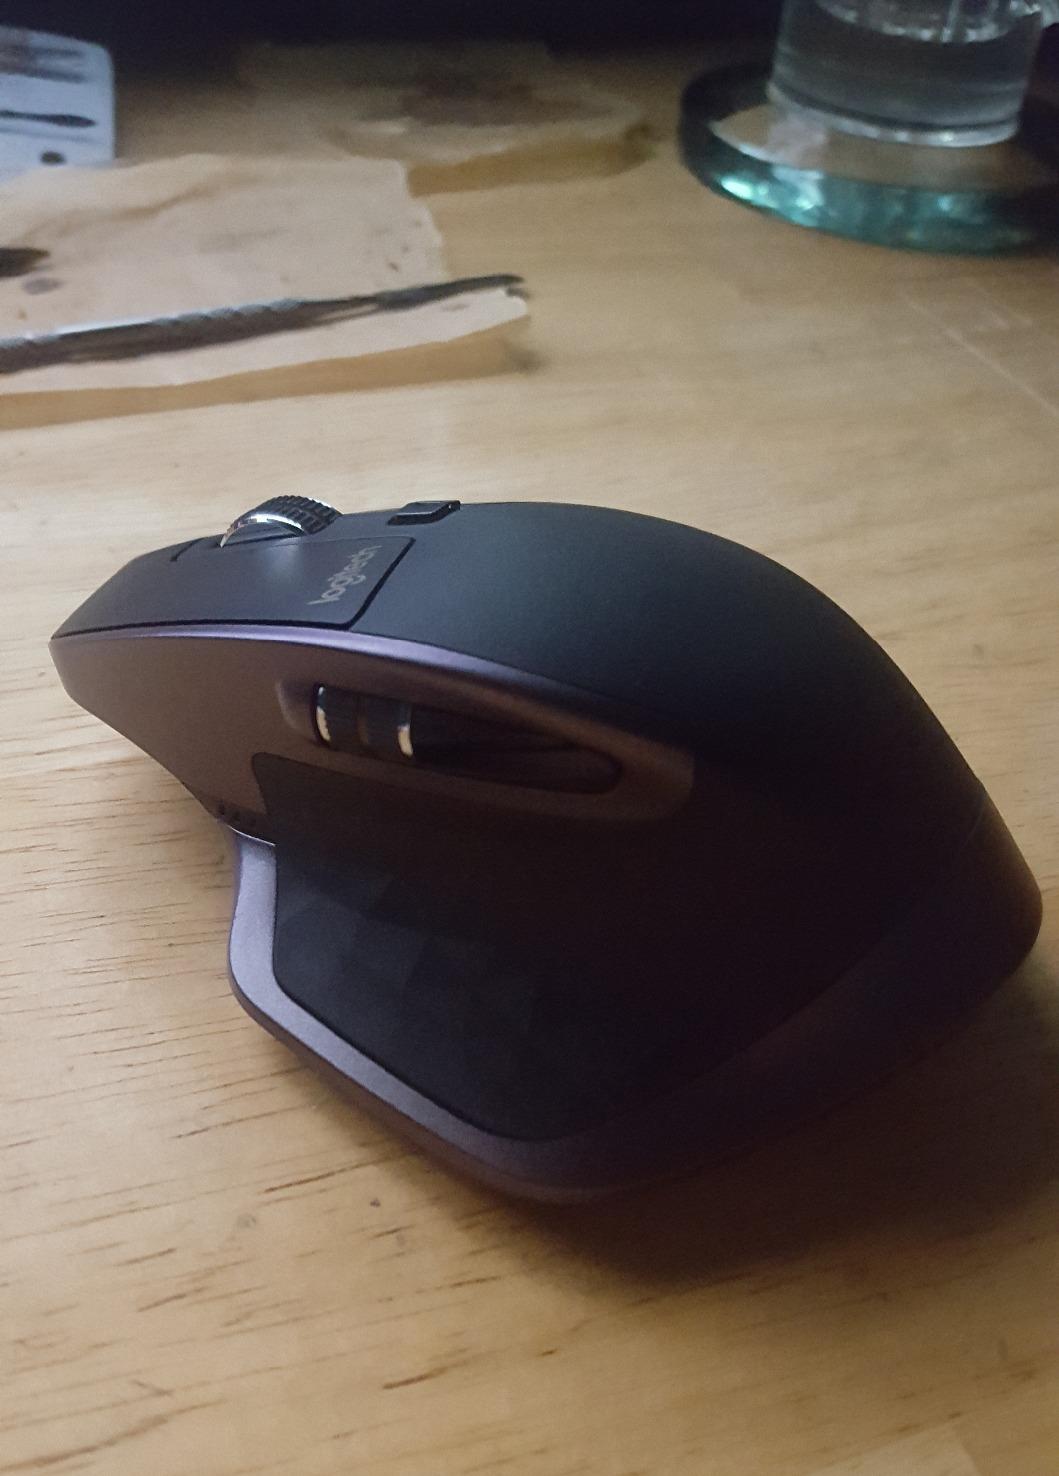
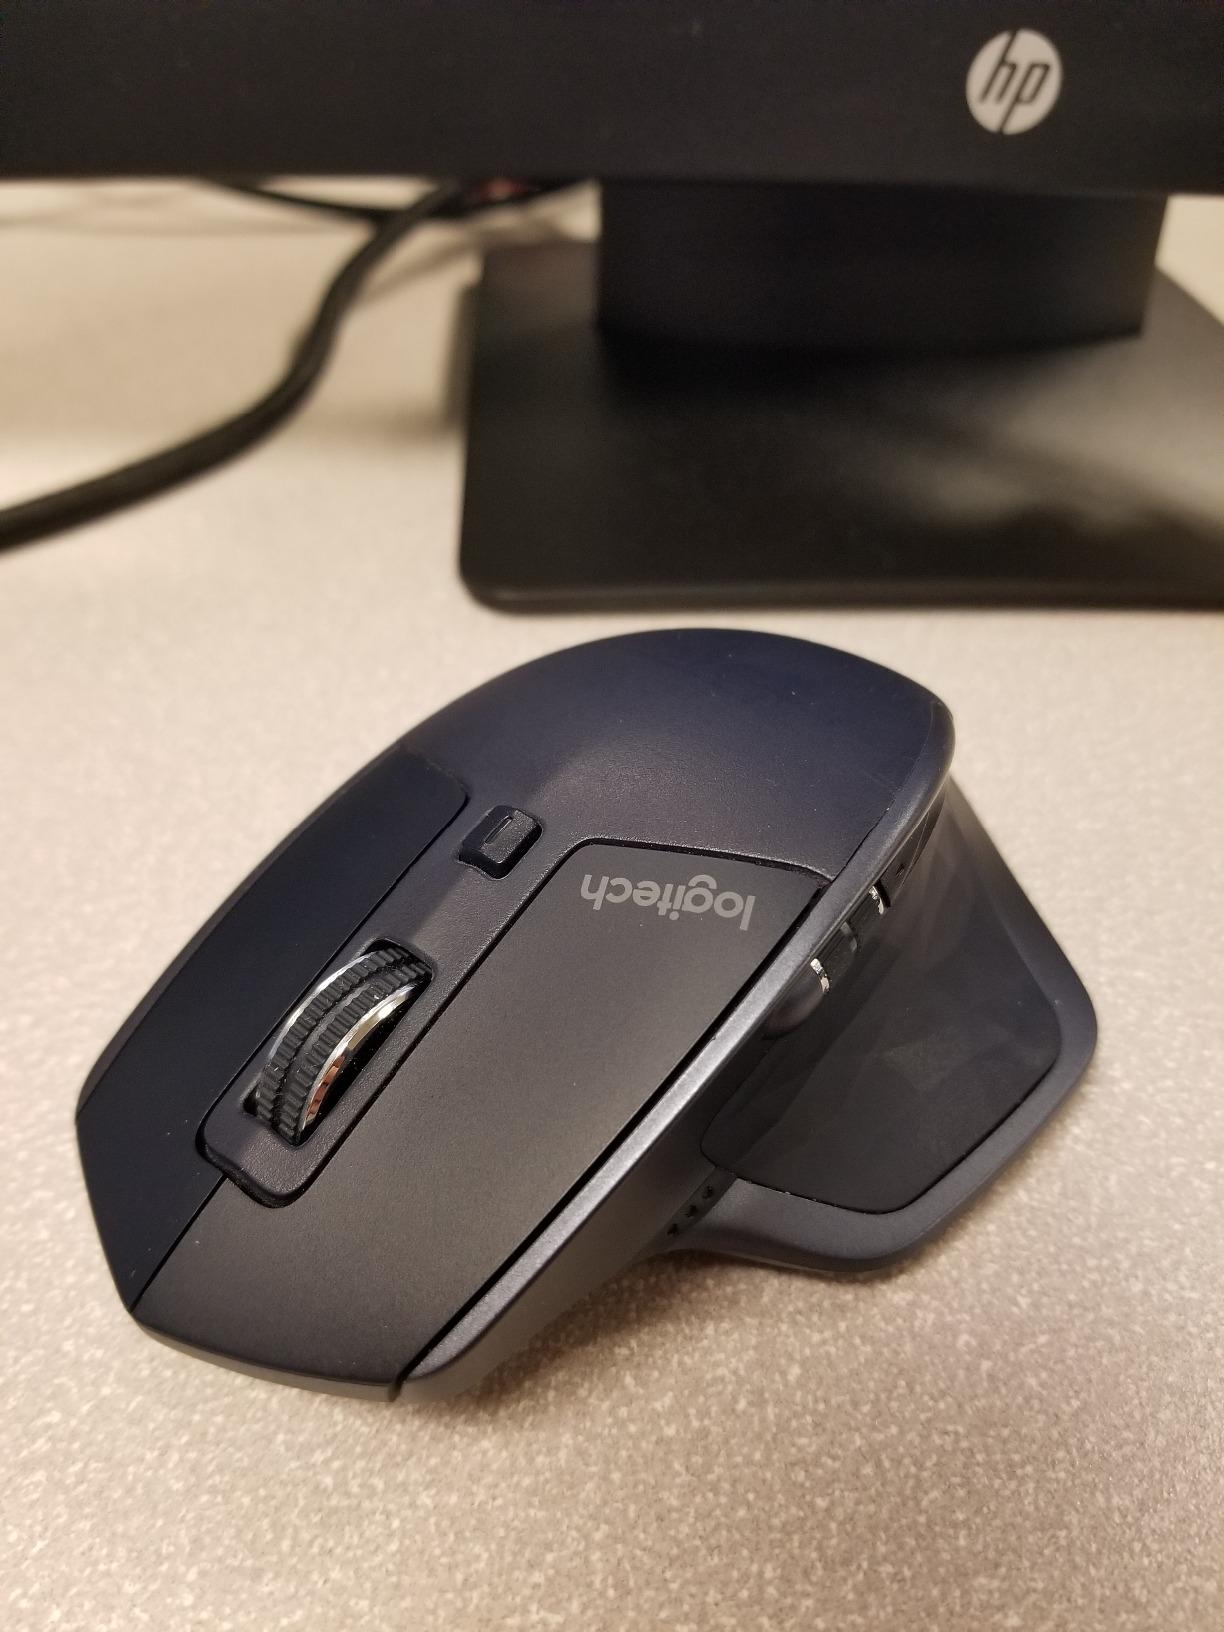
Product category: mouse
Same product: yes